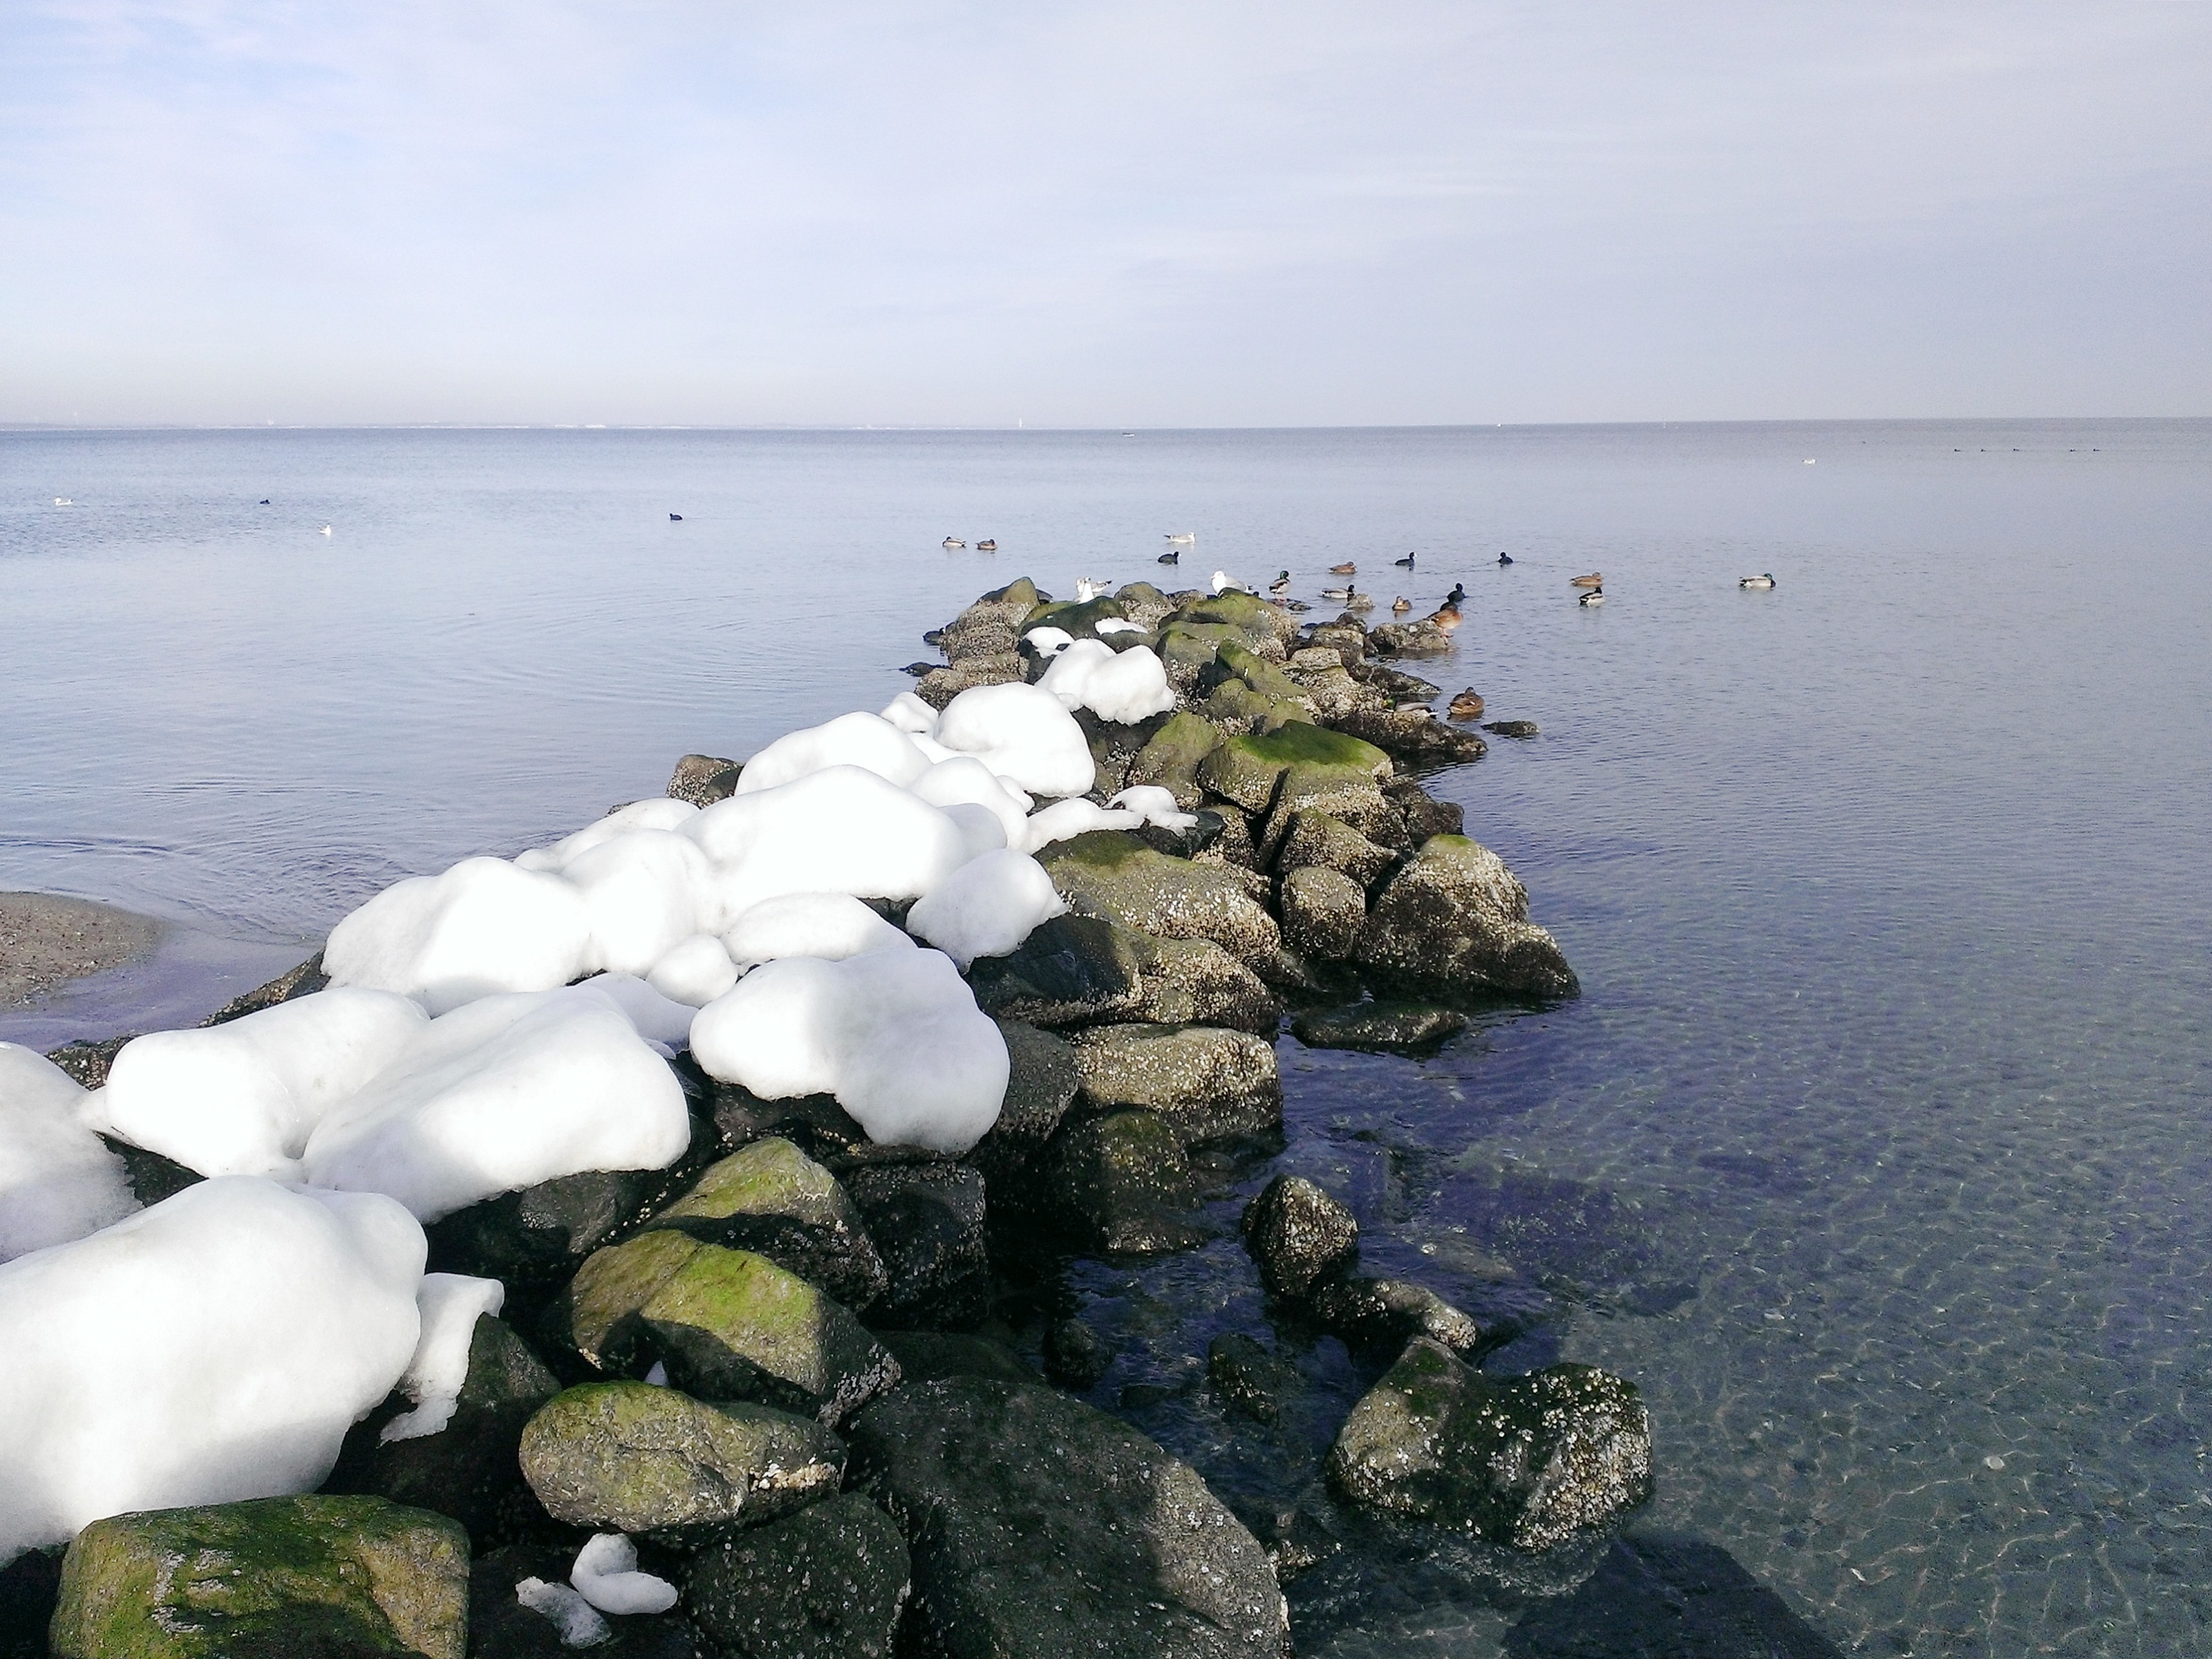
beach, sea, coast, water, rock, ocean, cold, winter, shore, flower, reflection, bay, body of water, baltic sea, timmendorfer strand